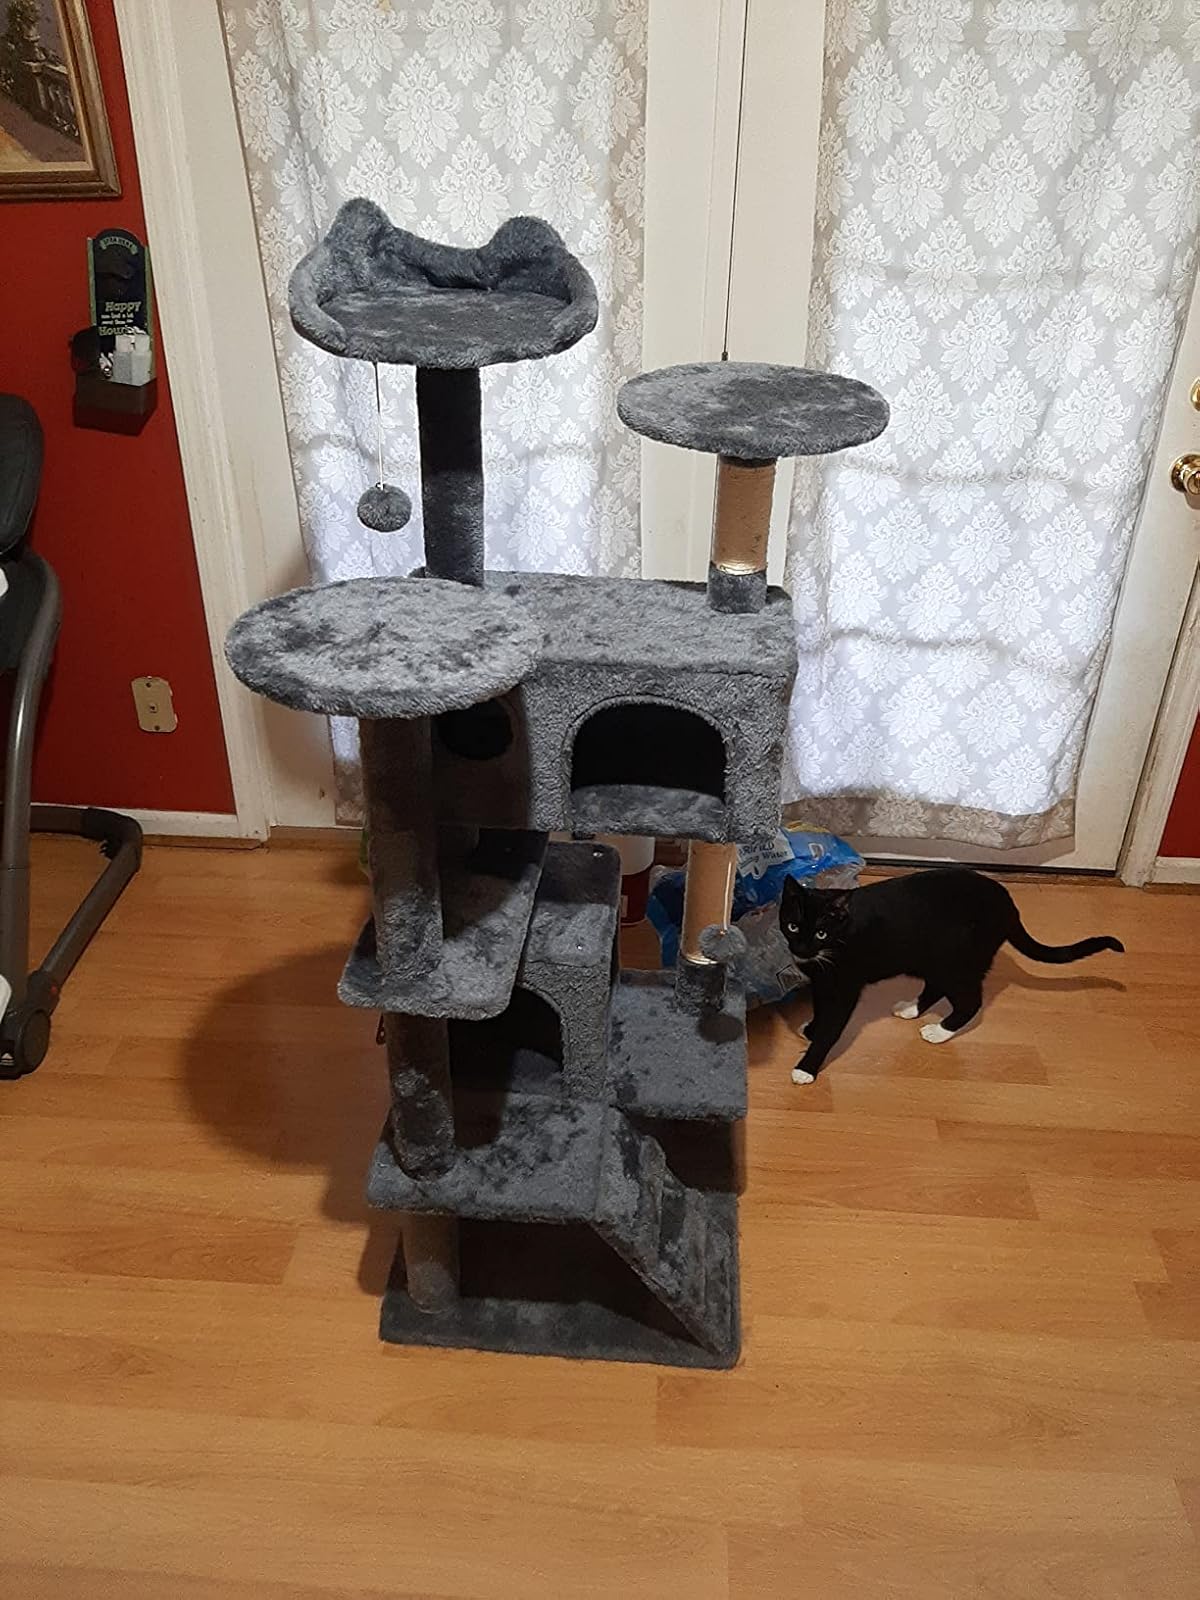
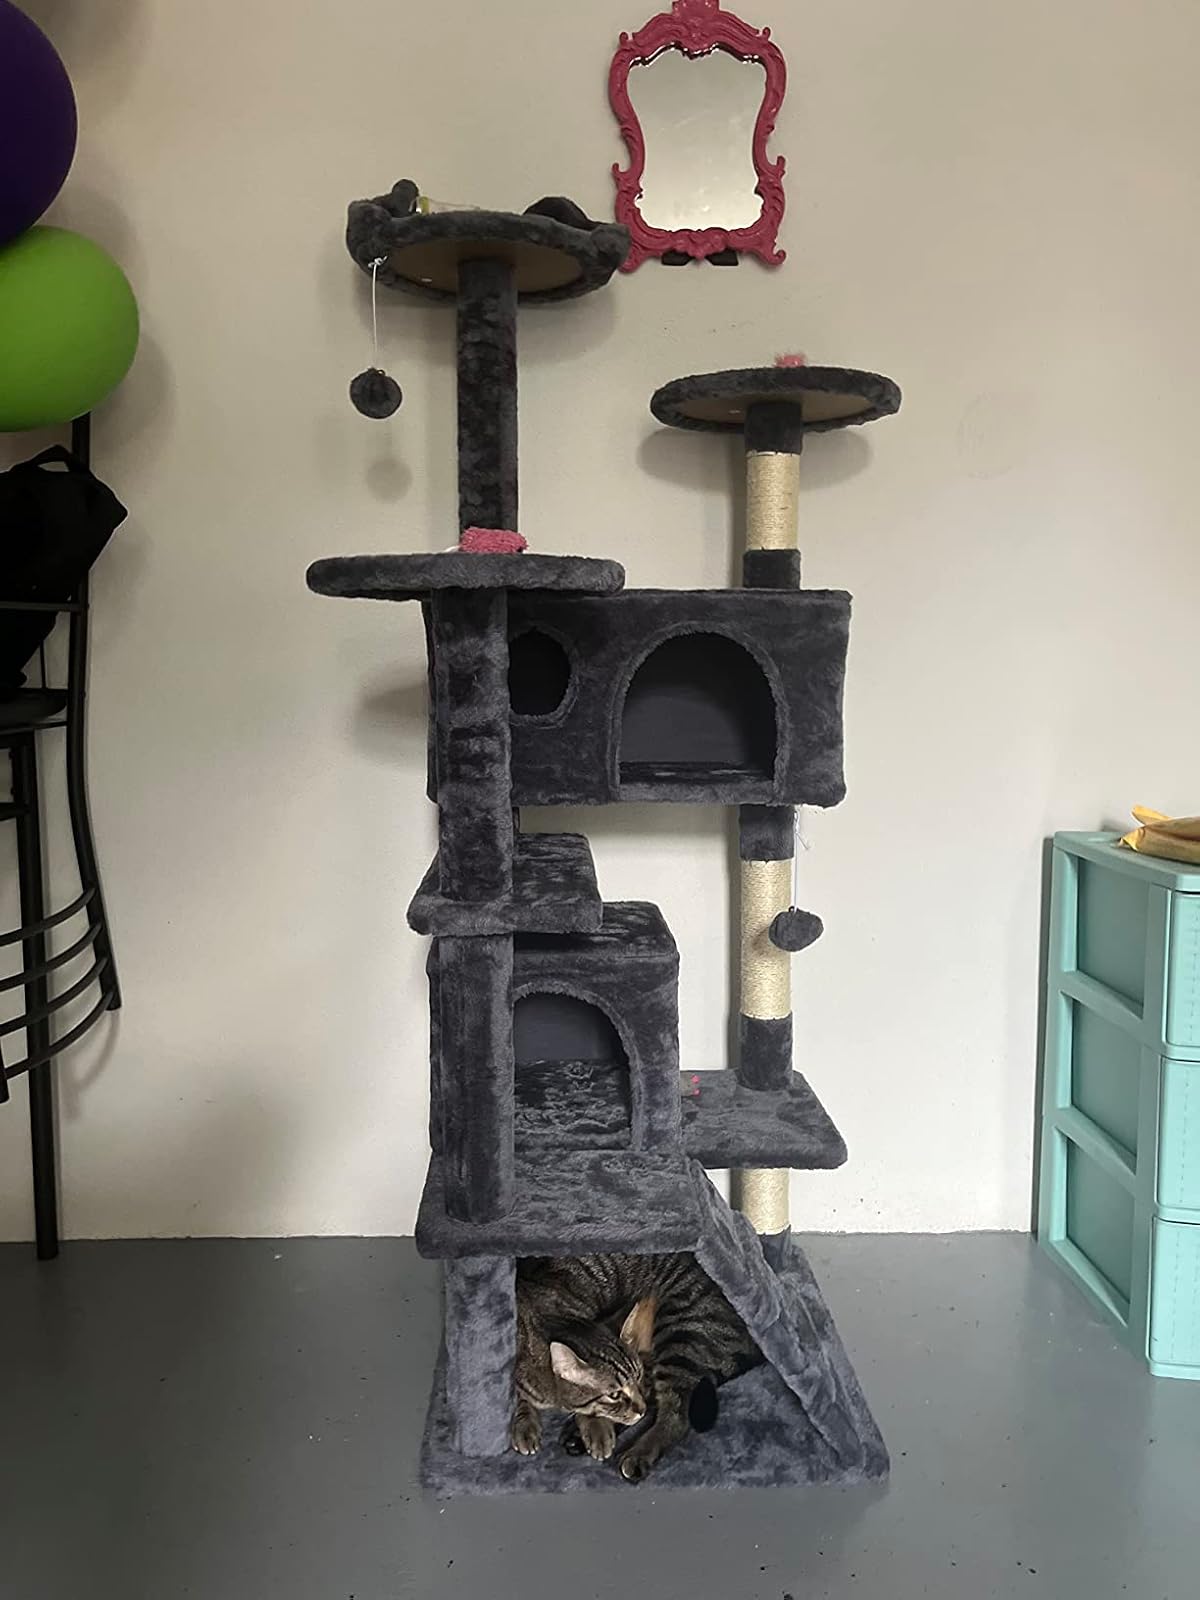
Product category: items_cat tree
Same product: yes